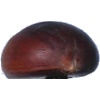
Label: chestnut